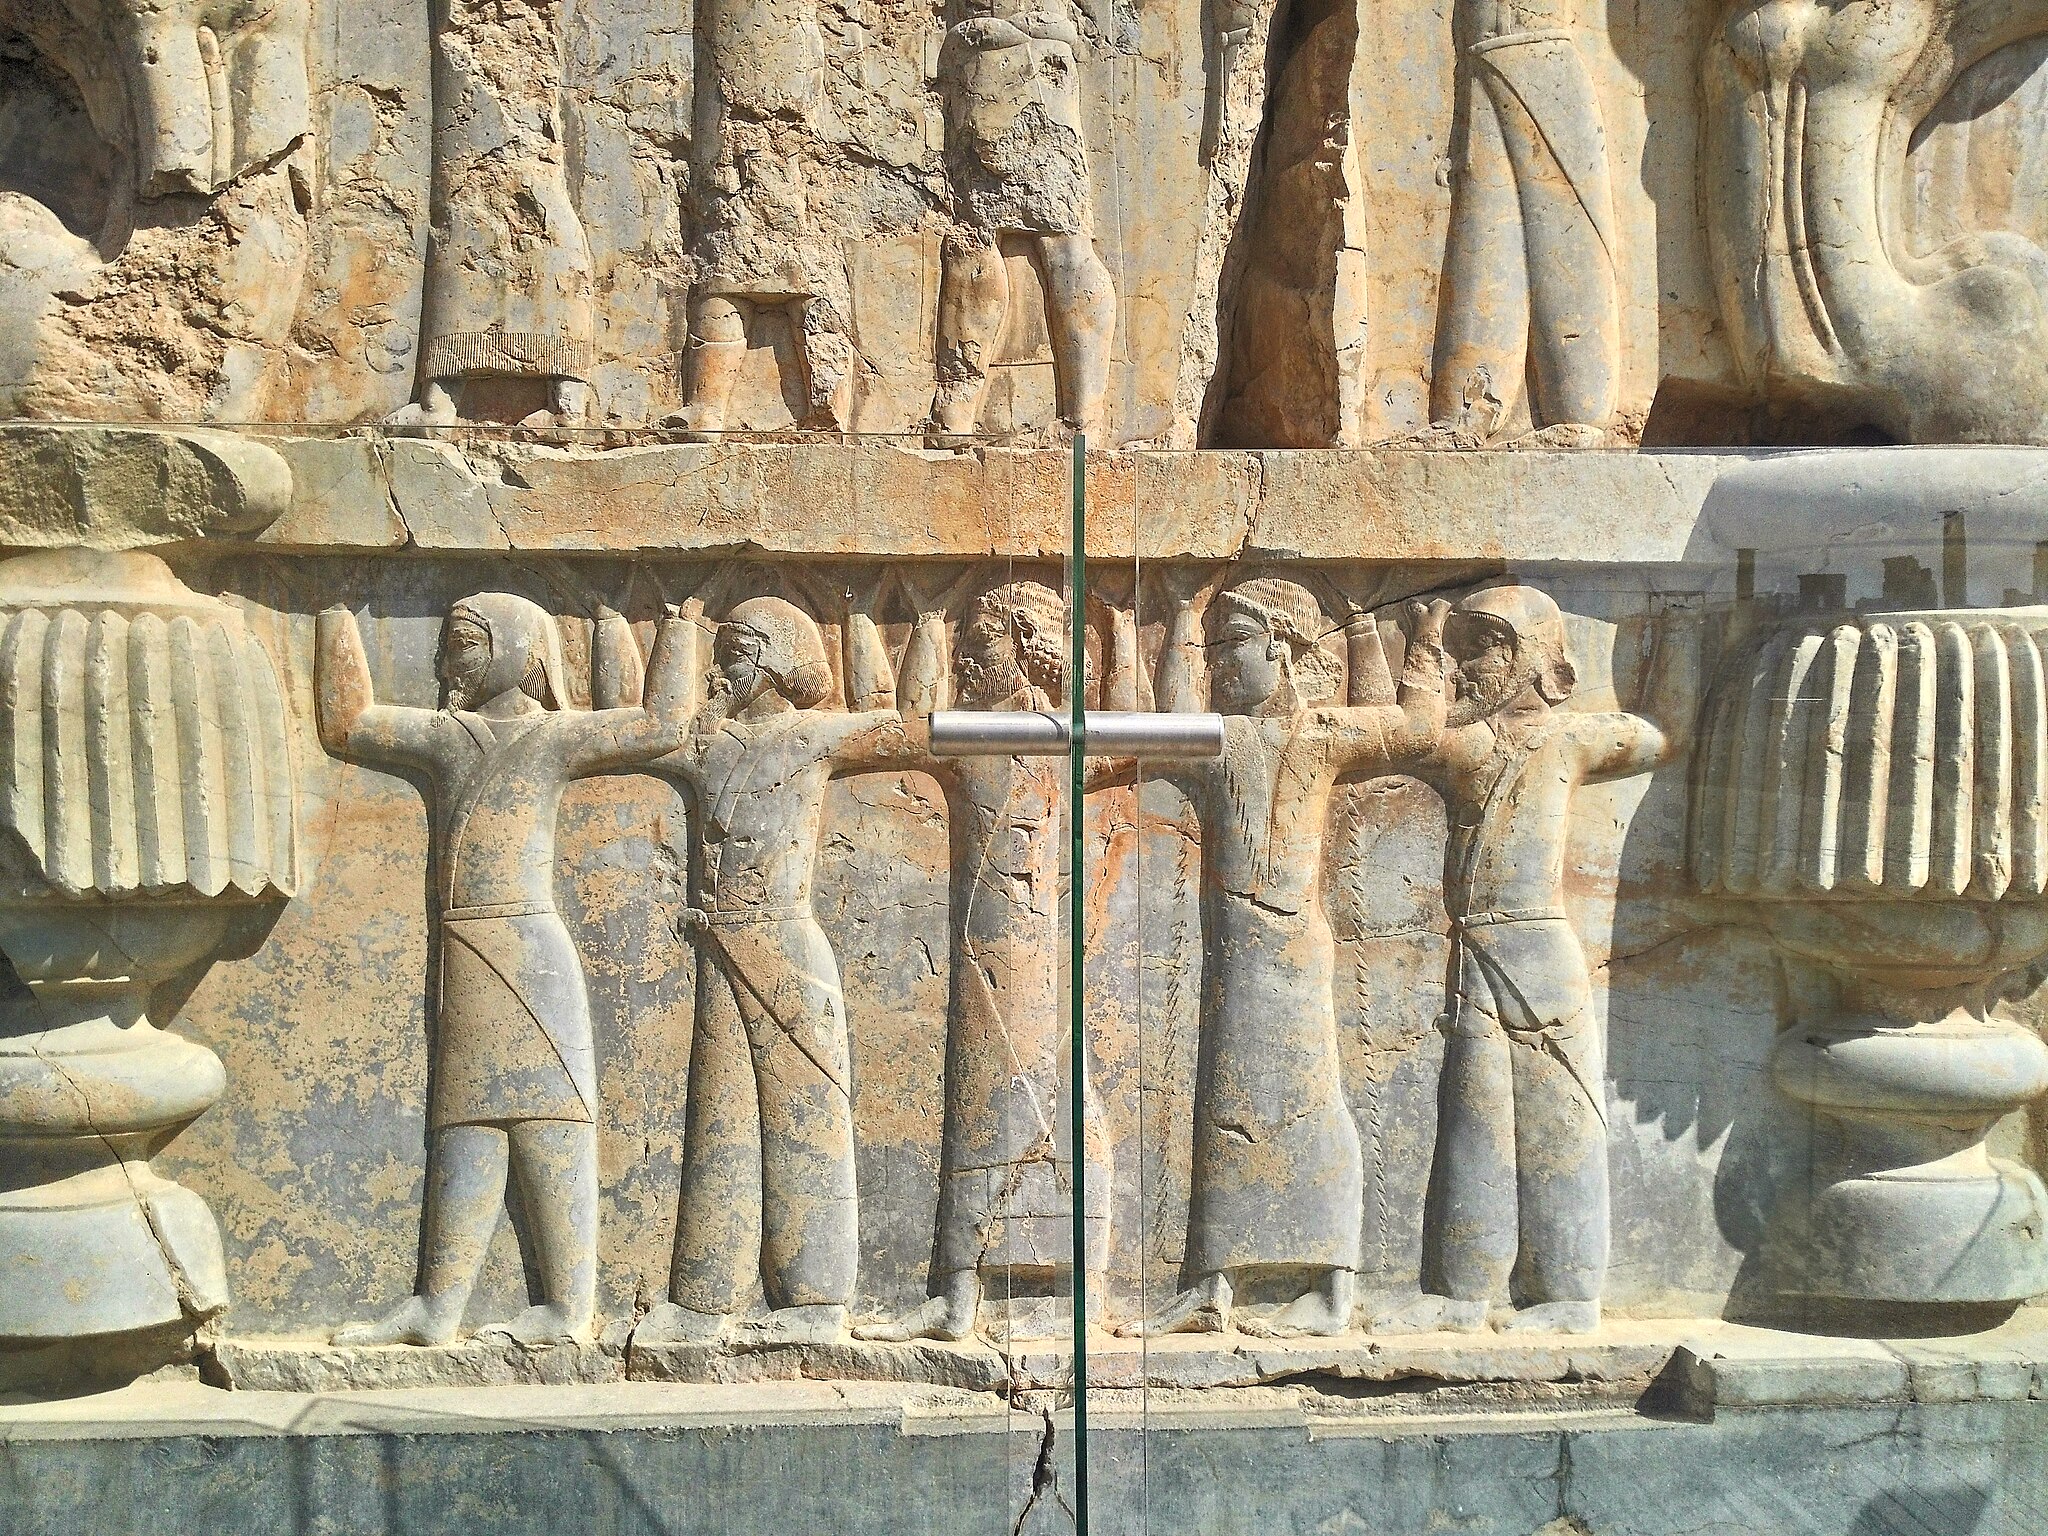
Title: Persepolis4 Shiraz Iran MojtabaValipour
Date: 2015-10-30 12:16:36
Categories: Images from Wiki Loves Monuments 2018, Self-published work, Cultural heritage monuments in Iran with known IDs, Uploaded via Campaign:wlm-ir, Images from Wiki Loves Monuments in Marvdasht, 2015 in Persepolis, Images from Wiki Loves Monuments 2018 in Iran, Iran photographs taken on 2015-10-30, Southern portals of Hall of hundred columns